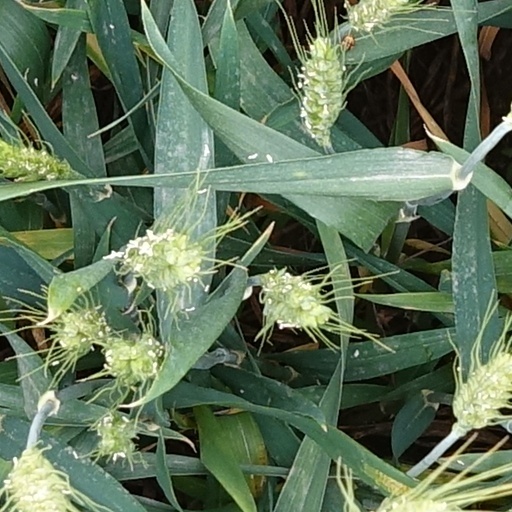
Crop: wheat